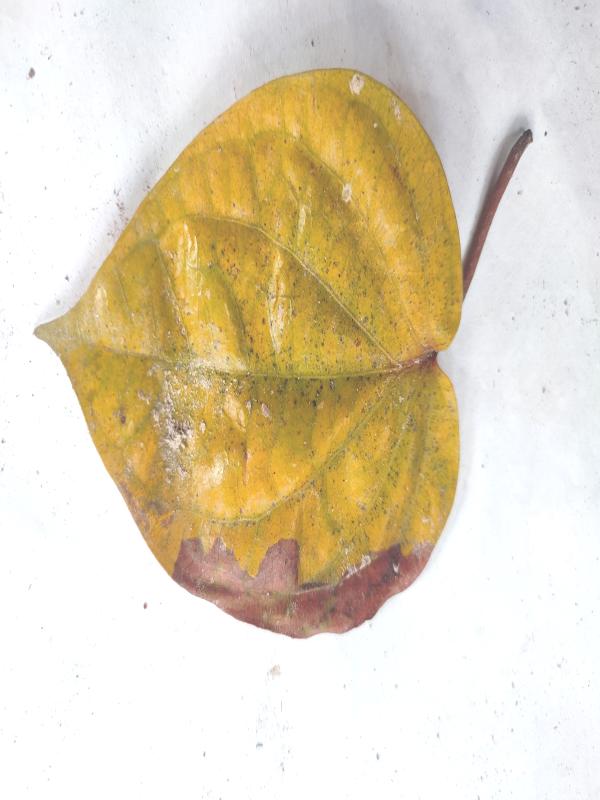
Label: Dried_Leaf